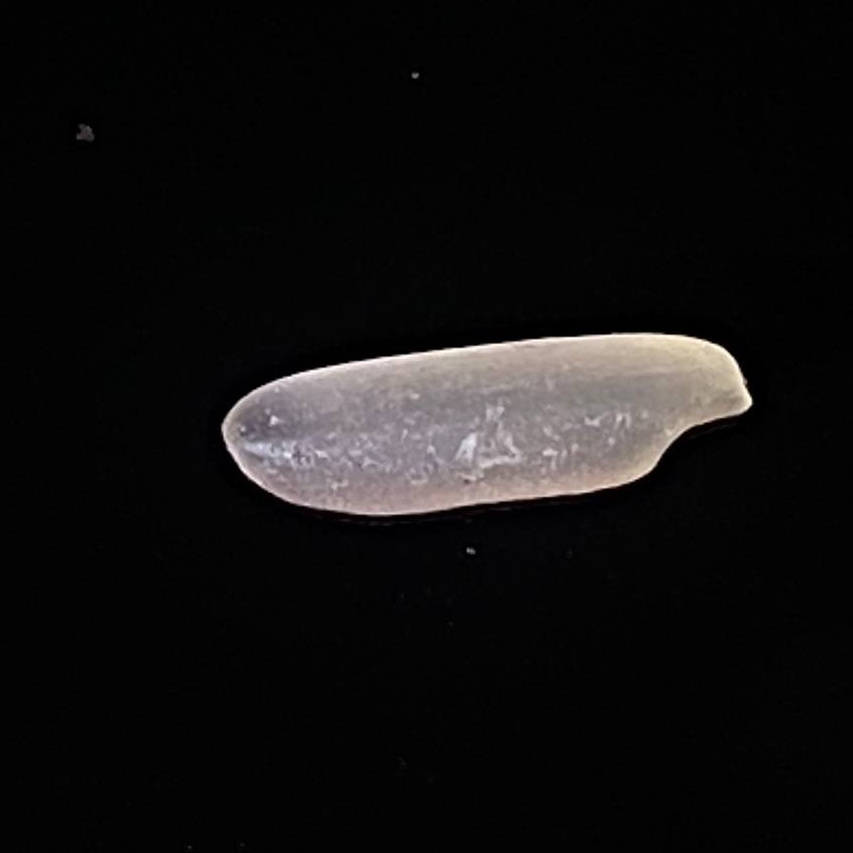
Rice variety: Jirashail